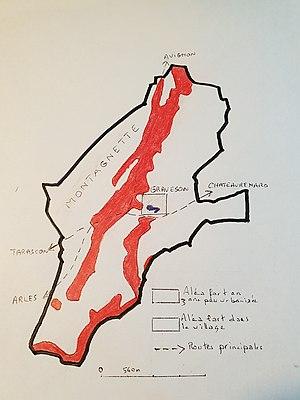
Carte créée en 2016 pour le plan de prévention lié aux risques
Graveson est une commune française, située dans le département des Bouches-du-Rhône en région Provence-Alpes-Côte d'Azur.